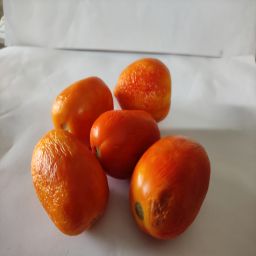
Crop: Tomato
Quality: Old